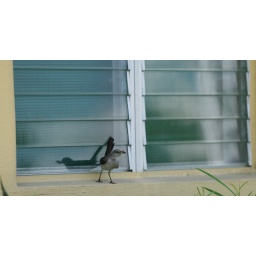
Mocking bird by window